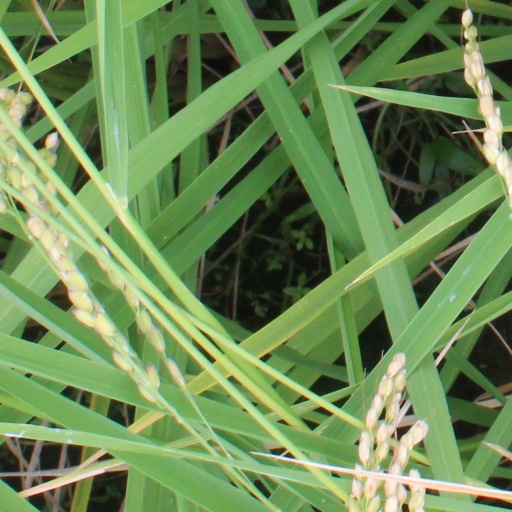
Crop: rice